Sing, Baby, Sing

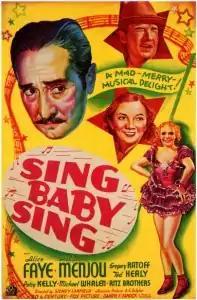
Poster of the film

Sing, Baby, Sing is a 1936 American musical comedy film directed by Sidney Lanfield and starring Alice Faye, Adolphe Menjou and Gregory Ratoff. It was produced and distributed by Twentieth Century Fox. Richard A. Whiting and Walter Bullock received an Academy Award nomination in Best Original Song at the 9th Academy Awards for their song "When Did You Leave Heaven".